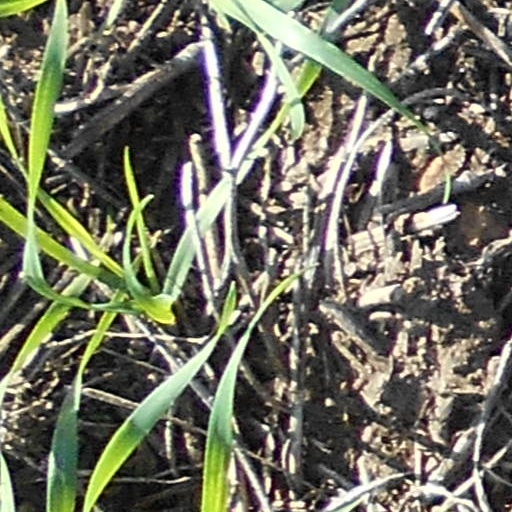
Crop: wheat